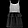
Label: Dress